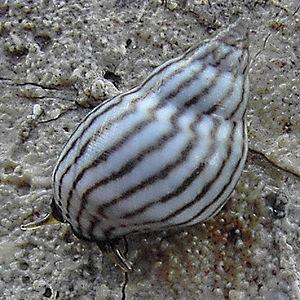
Littorina ziczac à Le Gosier, en Guadeloupe.